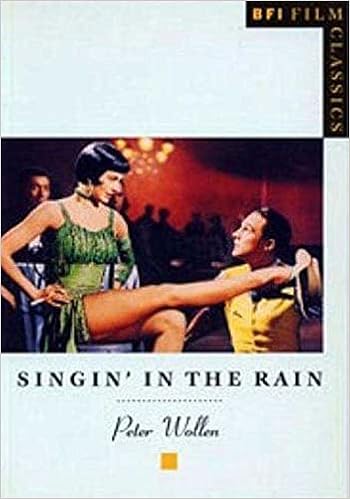
Singin' in the Rain (BFI Film Classics)
Category: Books
Amazon.com Review Peter Wollen's remarkable treatment of Singin' in the Rain approaches the film from many different angles. Wollen sees the movie as an important contribution to the history of modern dance, a representative example of the 1950s musical, a significant comment on American McCarthyist policies, and a work that is at once a collaborative effort and the product of Gene Kelly's creative genius. As Wollen develops these points, he also provides a shot-by-shot analysis of Kelly's Singin' in the Rain number, perhaps the most famous dance sequence in any movie musical. Wollen concludes his revelatory book by talking about Singin' in the Rain as part of American mythmaking. He also provides an excellent annotated bibliography that will lead you to further reading on the filmmakers, the genre of the musical, and even the rudiments of tap dancing! About the Author Peter Wollen teaches film at the University of California, Los Angeles. His most recent feature film is Friendship's Death and for television Images of Atlantis. His latest critical collection is Raiding the Ice-box: Reflections on Twentieth Century Culture.
Features: Forty Years after it first appeared, | Singin' in the Rain | remains one of the best loved films ever made. Yet despite dazzling success with the public, it never received its fair share of praise from the critics. Gene Kelly's genius as a performer is there for all to see. What is less acknowledged is his innovatory contribution as director. Peter Wollen has finally done justice to this landmark film. In a brilliant shot-by-shot analysis of the famous title number, illustrated by specially produced frame stills, he shows how skillfully Kelly binds the dance and musical elements into the narrative, and how he successfully combines two distinctive traditions within American Dance, tap and ballet. Scriptwriters Betty Comden and Adolph Green, and indeed Kelly himself, were all under threat from the McCarthyism which menaced Hollywood at this time. The ethos in which the film was conceived could not long survive in the era of blacklisting. Wollen argues convincingly that | Singin' in the Rain | was the high point in the careers of those who worked on it.